Markiplier

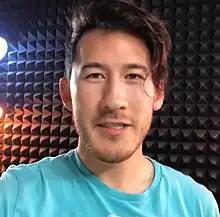

In November 2016, Fischbach signed with talent agency William Morris Endeavor (WME). His first project with WME was his "You're Welcome Tour" in Spring 2017, in which Fischbach and four other YouTubers—Muyskerm, Barnes, Tyler Schied, and Ethan Nestor—performed 31 shows across the United States and Europe. Fischbach had said to "Variety" that he was interested in more traditional entertainment. Taking five months to plan, he incorporated musical, comedy, and improv elements and audience participation in the tour. In January 2018, Fischbach began producing exclusive content for Twitch as part of a deal with Disney Digital Network.